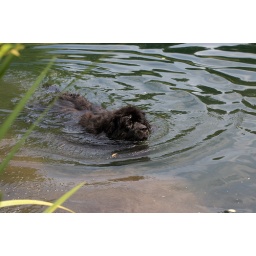
Gigi swimming in carter center lake